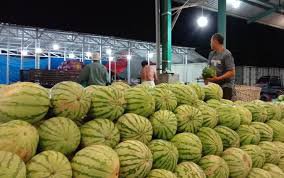
Label: Watermelon